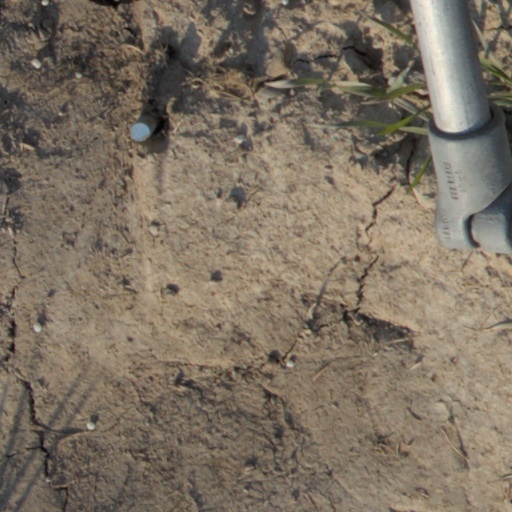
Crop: wheat